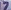
Number: 7